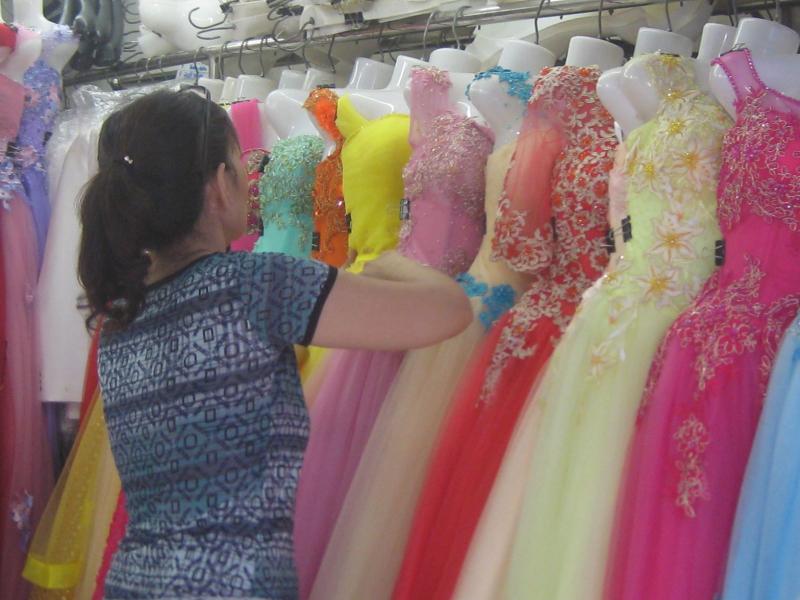
có nhiều bộ váy xuất hiện ở trước mặt người phụ nữ